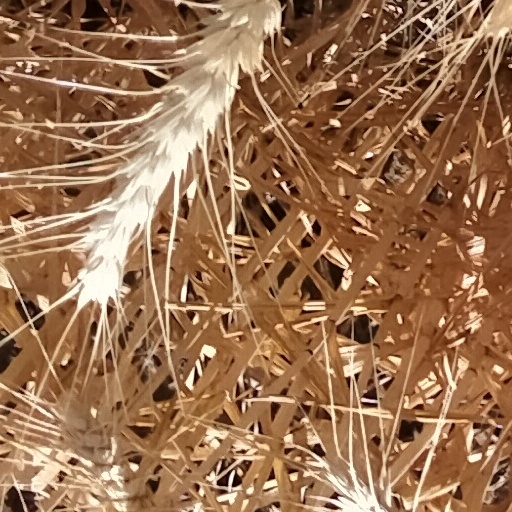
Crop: wheat